John Michael Higgins

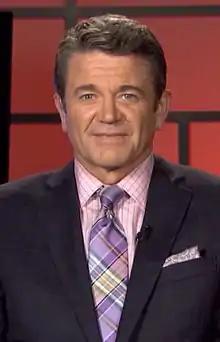
Higgins in 2018

John Michael Higgins (born February 12, 1963) is an American actor, comedian and game show host whose film credits include Christopher Guest's mockumentaries, the role of David Letterman in HBO's "The Late Shift", and a starring role in the American version of "Kath & Kim". He portrayed Peter Lovett in the TV Land original sitcom "Happily Divorced" and provided the voice of Iknik Blackstone Varrick in "The Legend of Korra" and Mini-Max in "". He also starred in the NBC sitcom "Great News" as Chuck Pierce for two seasons. From 2018-2022, he hosted the game show "America Says", which earned him a 2019 Daytime Emmy Award nomination for Outstanding Game Show Host. Higgins attended Amherst College, graduating in 1985 and was a member of the "a cappella" group the Zumbyes. From 2023 to 2024, he hosted the new version of the game show "Split Second" on Game Show Network.